Admiralty House (Valletta)

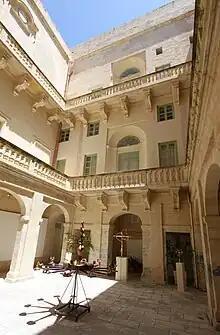
Courtyard at Admiralty House

In the 1760s, the two houses were occupied by Fra Raimondo de Sousa y Silva, a wealthy Portuguese knight who was the Balì of Lessa. The Treasury rebuilt the houses to their present form between 1761 and 1763 so as to better accommodate the Balì, and the building became known as "Palazzo Don Raimondo" after him. The reconstruction is attributed to Andrea Belli, the architect who also redesigned Auberge de Castille. The building was constructed from limestone quarried at Floriana.